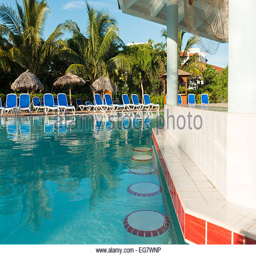
person this resort is operated by management and is an example of the mixed capital